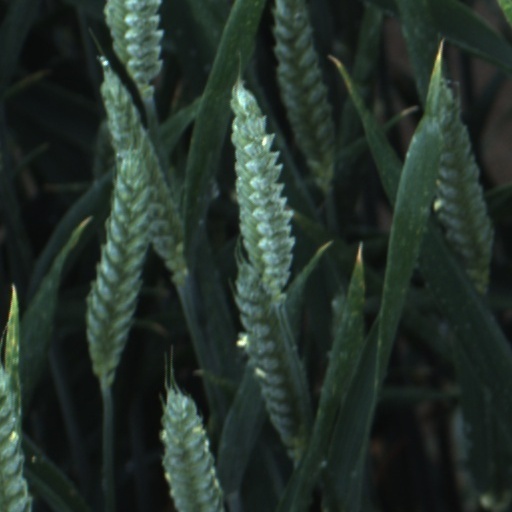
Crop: wheat